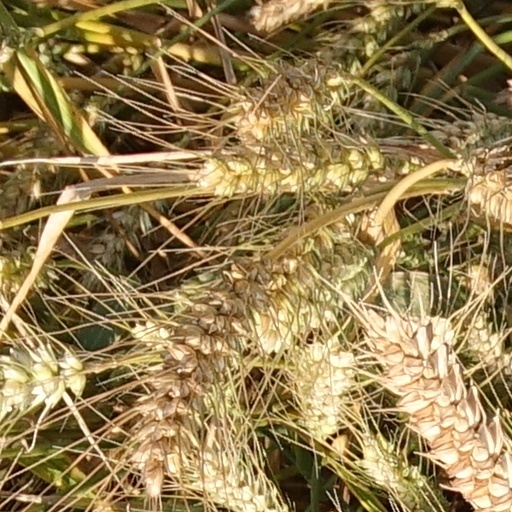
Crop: wheat